Phraya Phichai

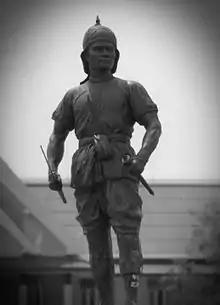
Monument of Phraya Phichai Dap Hak, in front of Uttaradit City Hall.

Phraya Phichai, or popularly known as Phraya Phichai Dap Hak (th: พระยาพิชัยดาบหัก; lit: Phraya Phichai of the broken sword) (1741–1782) was a historic Siamese nobleman of Mon descent who served as a military leader under King Taksin of Thonburi. He legendarily became known for fighting with a sword in each hand until one was broken.